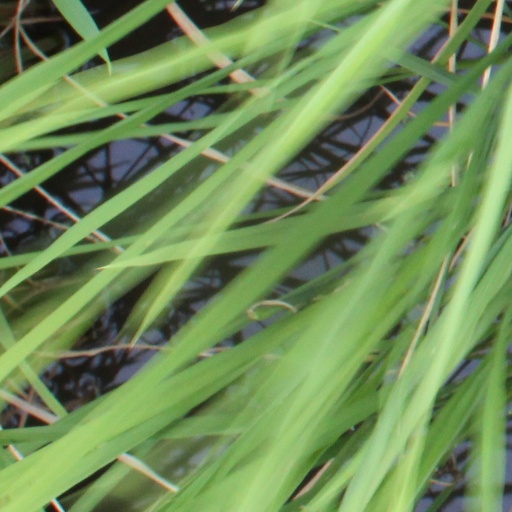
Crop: rice